Tami Erin

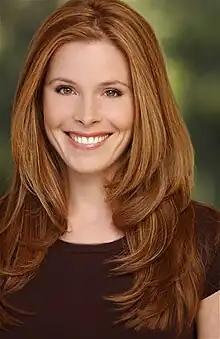
Tami Erin

Tamara Erin Klicman (born July 8, 1974), known professionally as Tami Erin, is an American former actress and former model. She is best-known for her role as Pippi Longstocking in the 1988 movie "The new Adventures of Pippi Longstocking", released in movie theaters worldwide in 13 languages by Columbia Pictures.